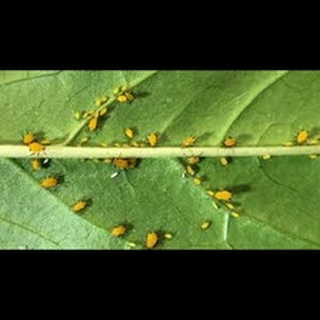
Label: wheat_aphid